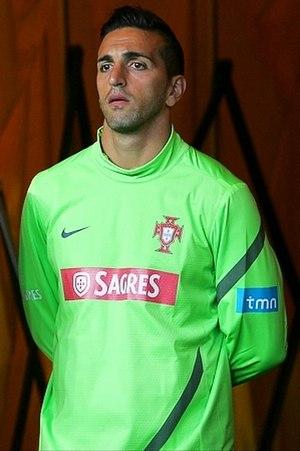
Hugo Miguel Almeida Costa Lopes, né le 19 décembre 1986 à Vila Nova de Famalicão, est un footballeur international portugais évoluant au poste d'arrière droit au Kayserispor.